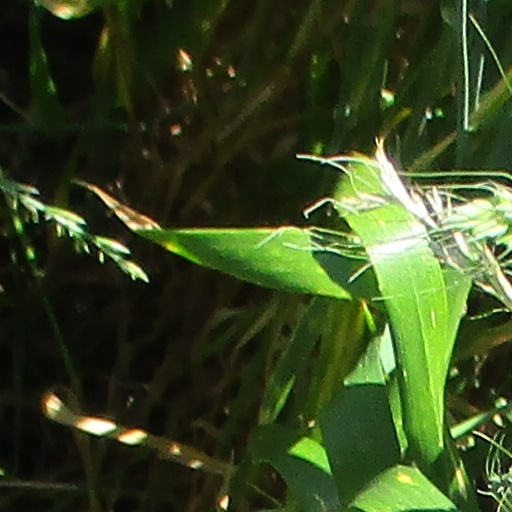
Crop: wheat